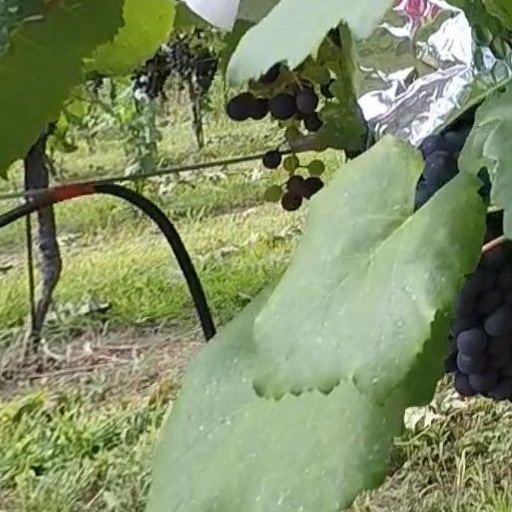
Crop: grape